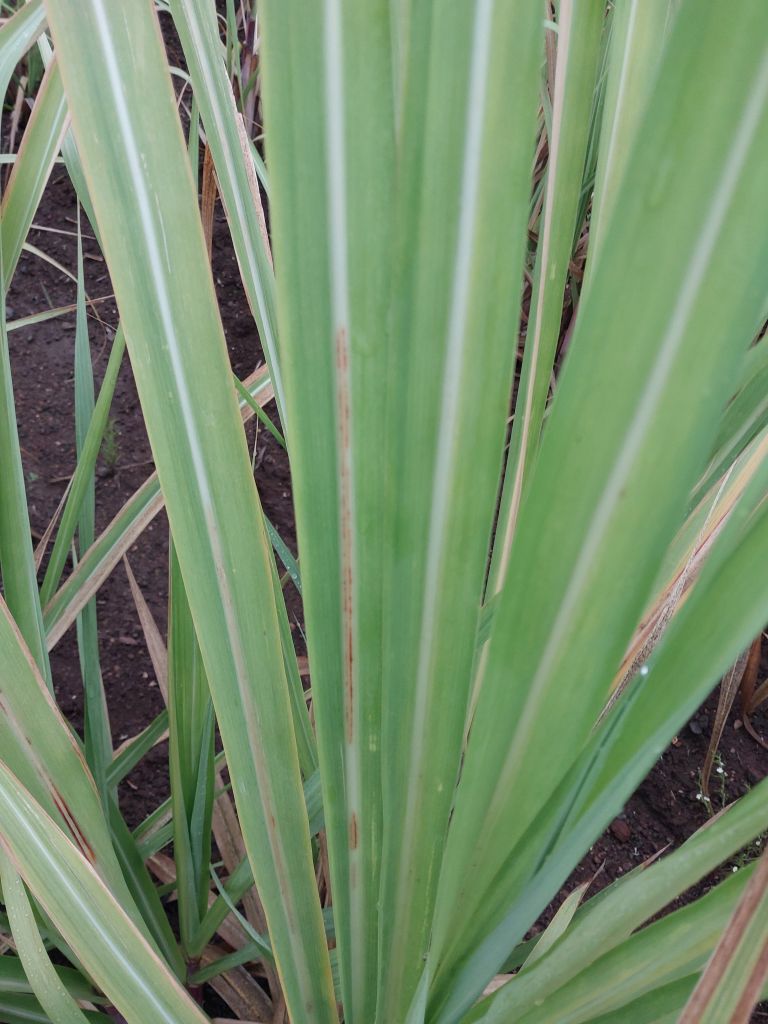
Label: Brown Spot